Nick Haynes

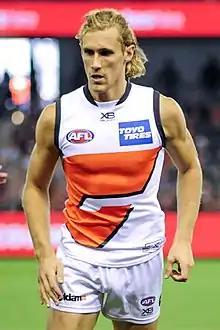
Haynes playing for Greater Western Sydney in June 2017

Nick Haynes (born 18 May 1992) is a professional Australian rules footballer playing for the Carlton Football Club in the Australian Football League (AFL). He was drafted by in the 2011 national draft with pick seven. Haynes made his debut in round 10, 2012, against at Kardinia Park. He was part of the Giants' inaugural list in the AFL competition.